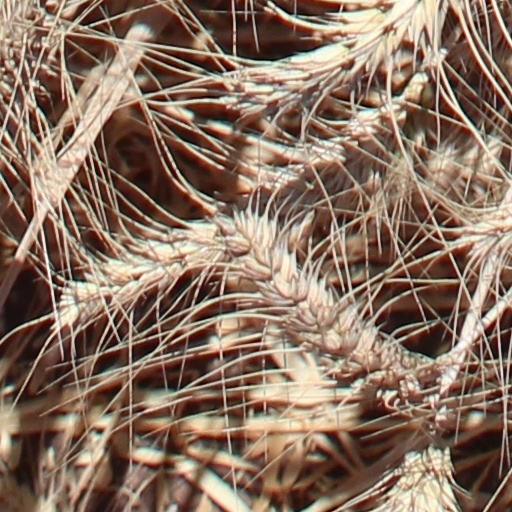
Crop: wheat